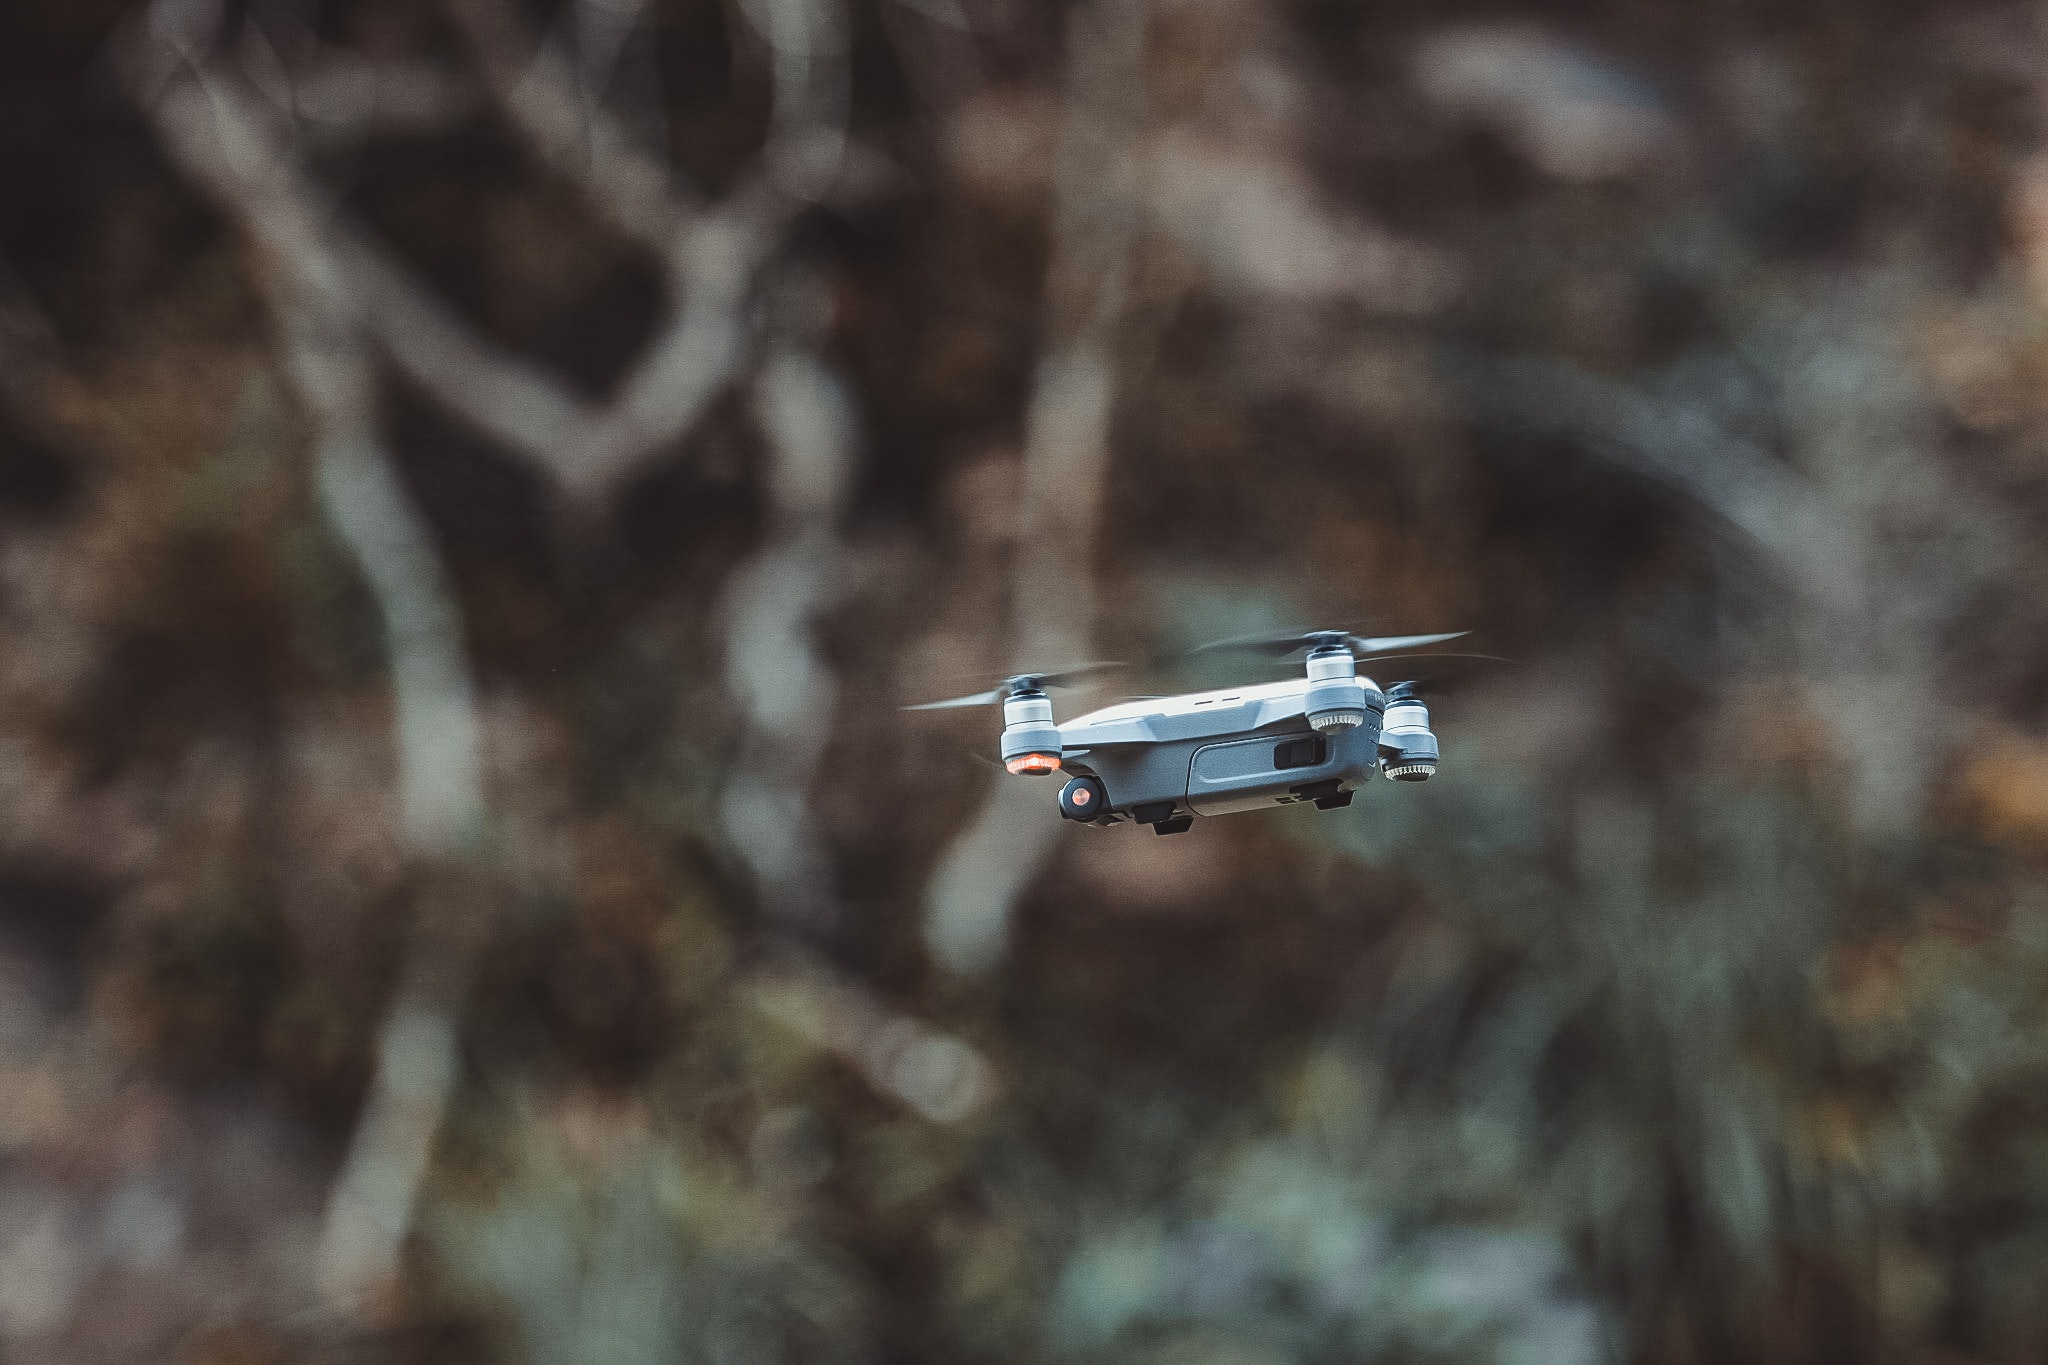
helicopter, aircraft, rotorcraft, vehicle, radio controlled helicopter, flight, helicopter rotor, aviation, general aviation, wing, radio controlled toy